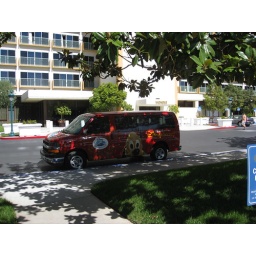
DVC van in front of the newly renamed &amp;quot;Wonder&amp;quot; tower of The Disneyland Hotel.